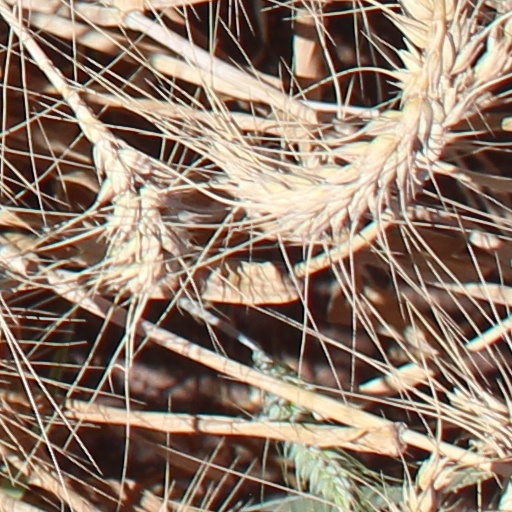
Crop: wheat